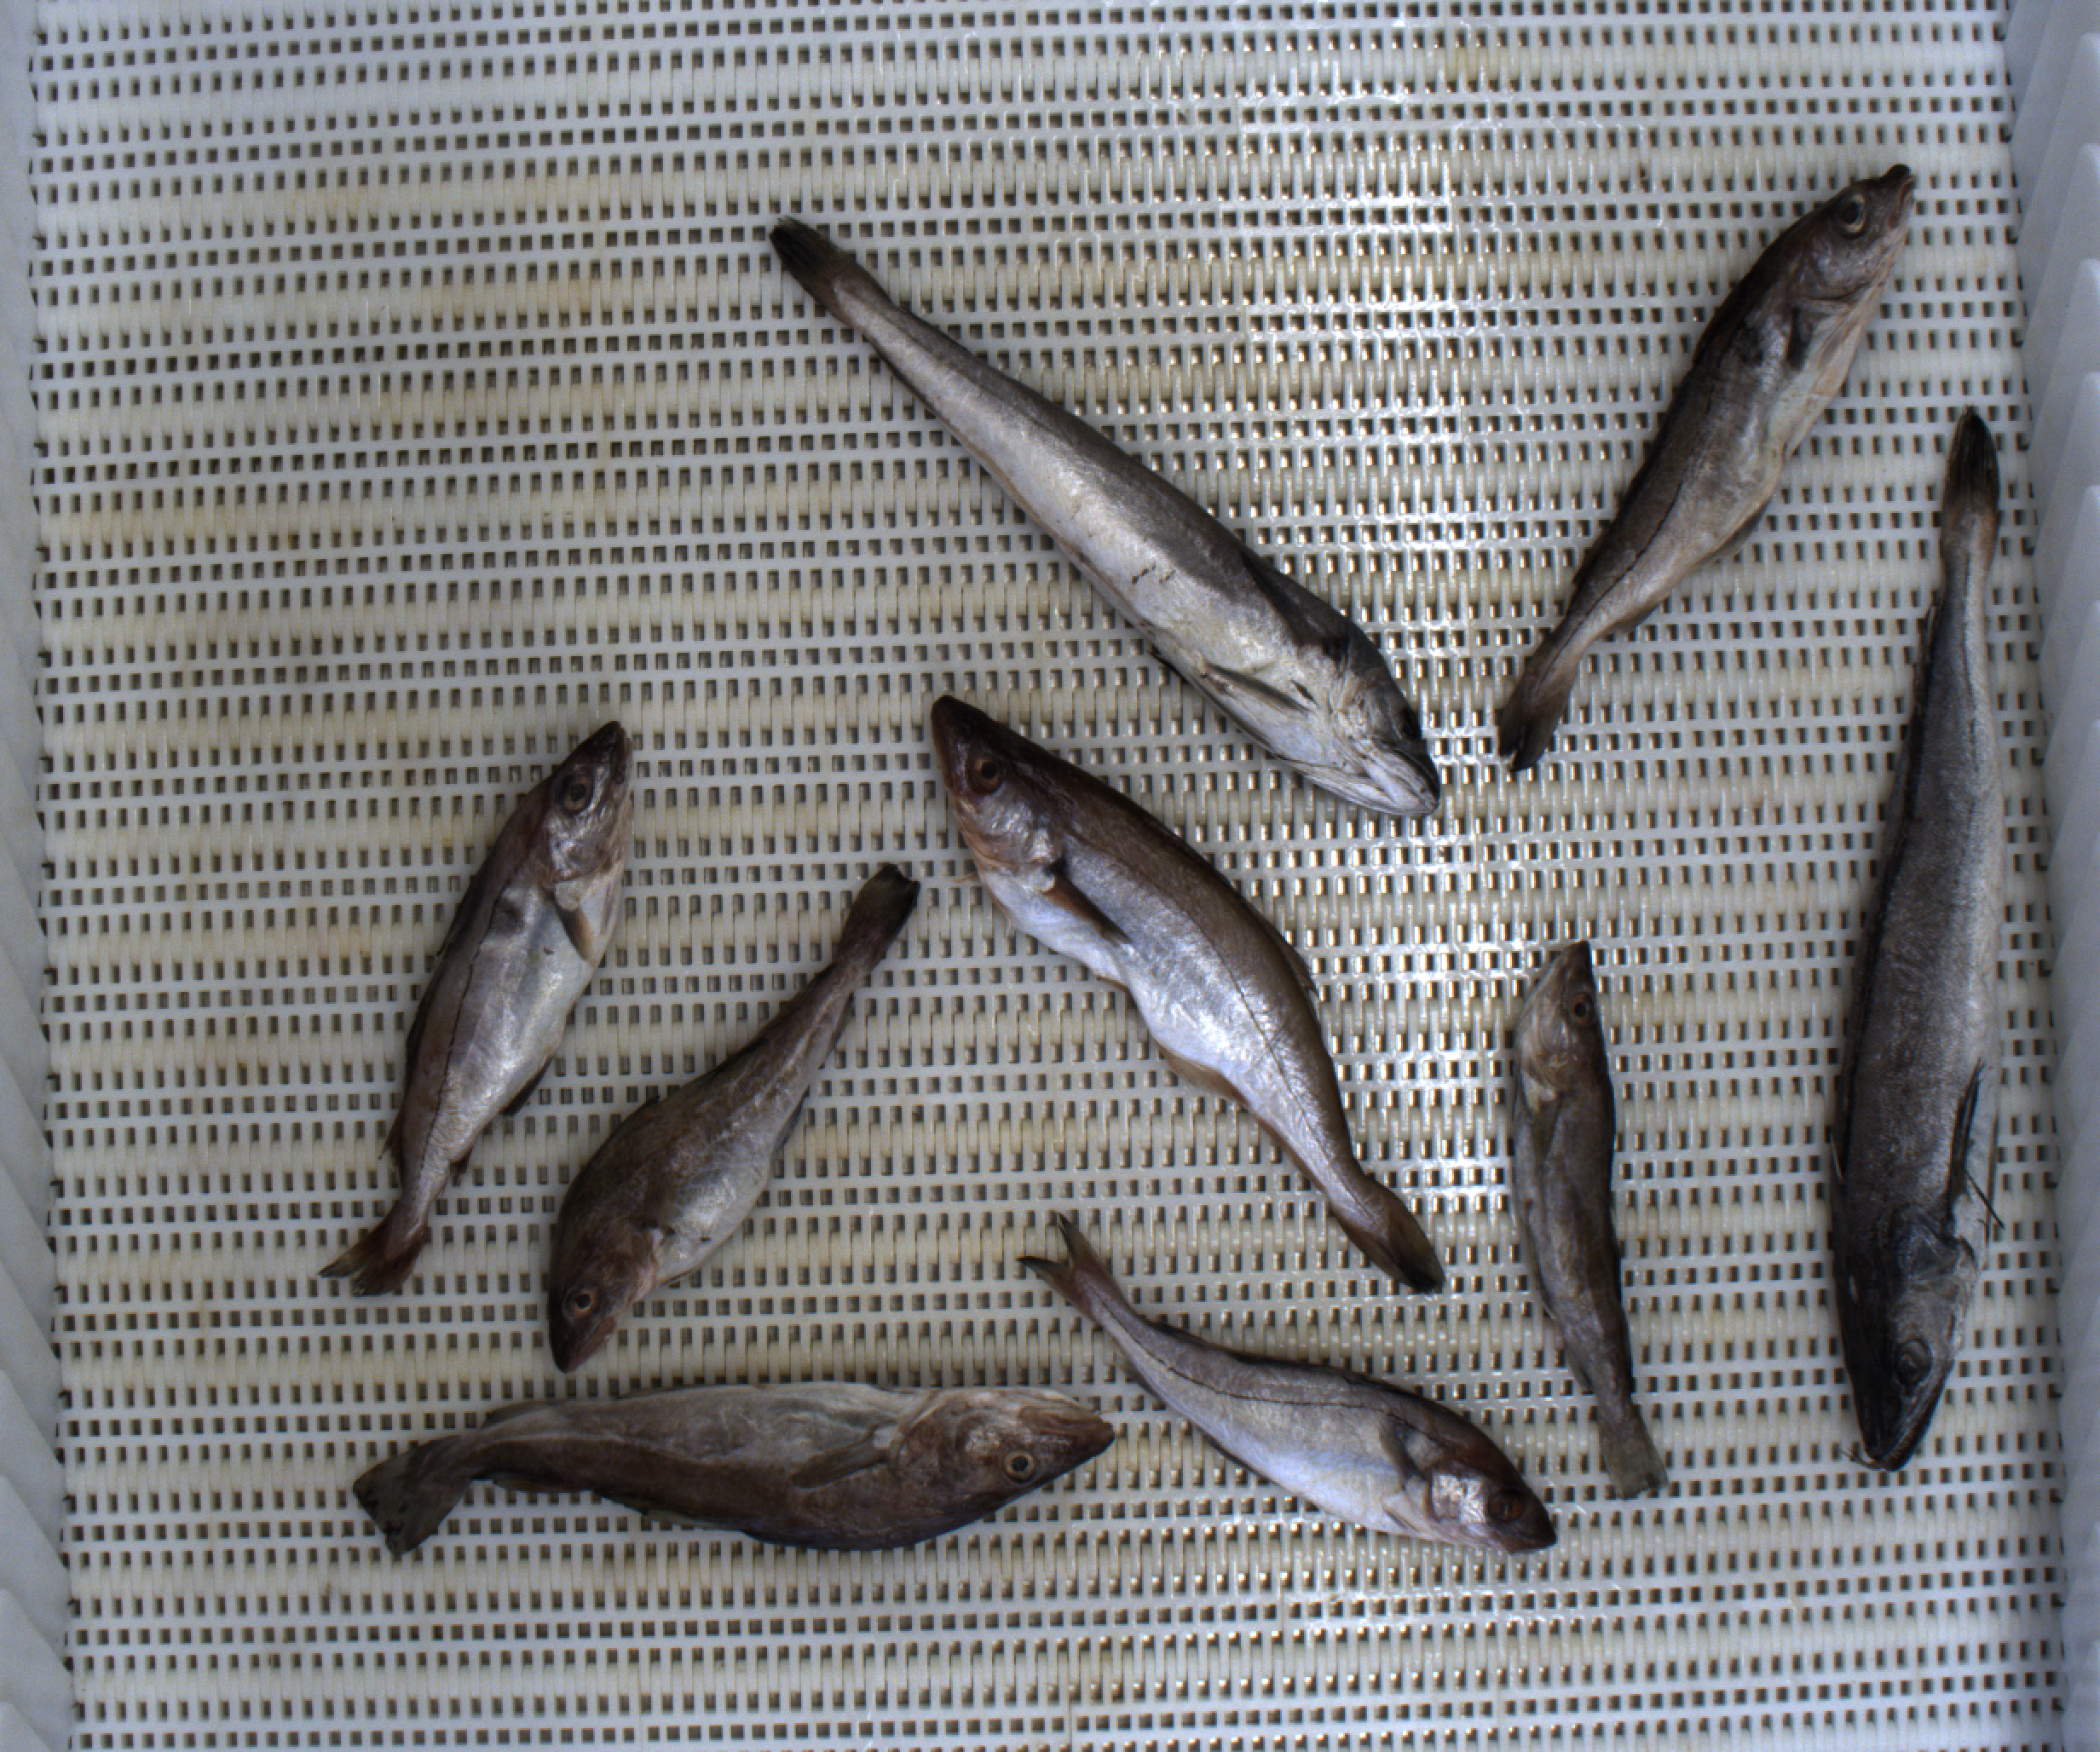
Total fish: 9
Cod: 3
Haddock: 3
Whiting: 1
Hake: 2
Horse mackerel: 0
Saithe: 0
Other: 0